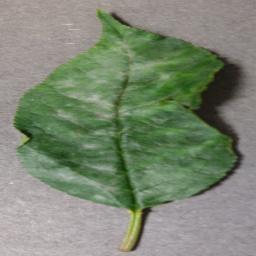
Label: Cherry___Powdery_mildew